Bernard Henry Bourdillon

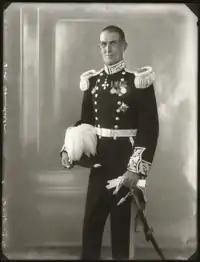
Sir Bernard Henry Bourdillon by Bassano. 3 October 1932.

Sir Bernard Henry Bourdillon (1883–1948) was a British colonial administrator who was Governor of Uganda (1932–1935) and of Nigeria (1935–1943).